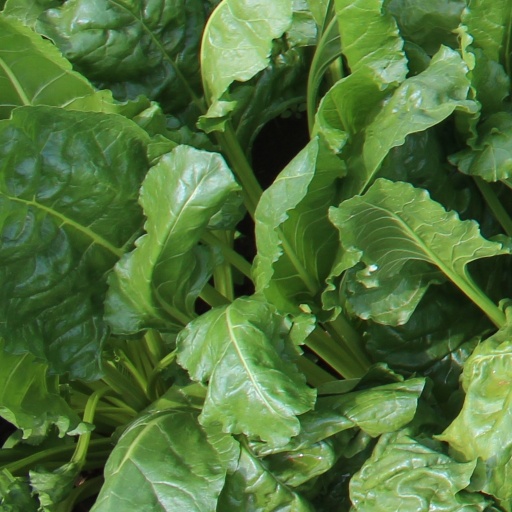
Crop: sugar beet